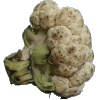
Label: Cauliflower 1